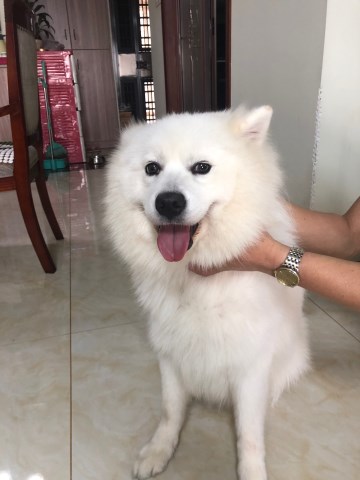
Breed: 2192-n000088-Samoyed